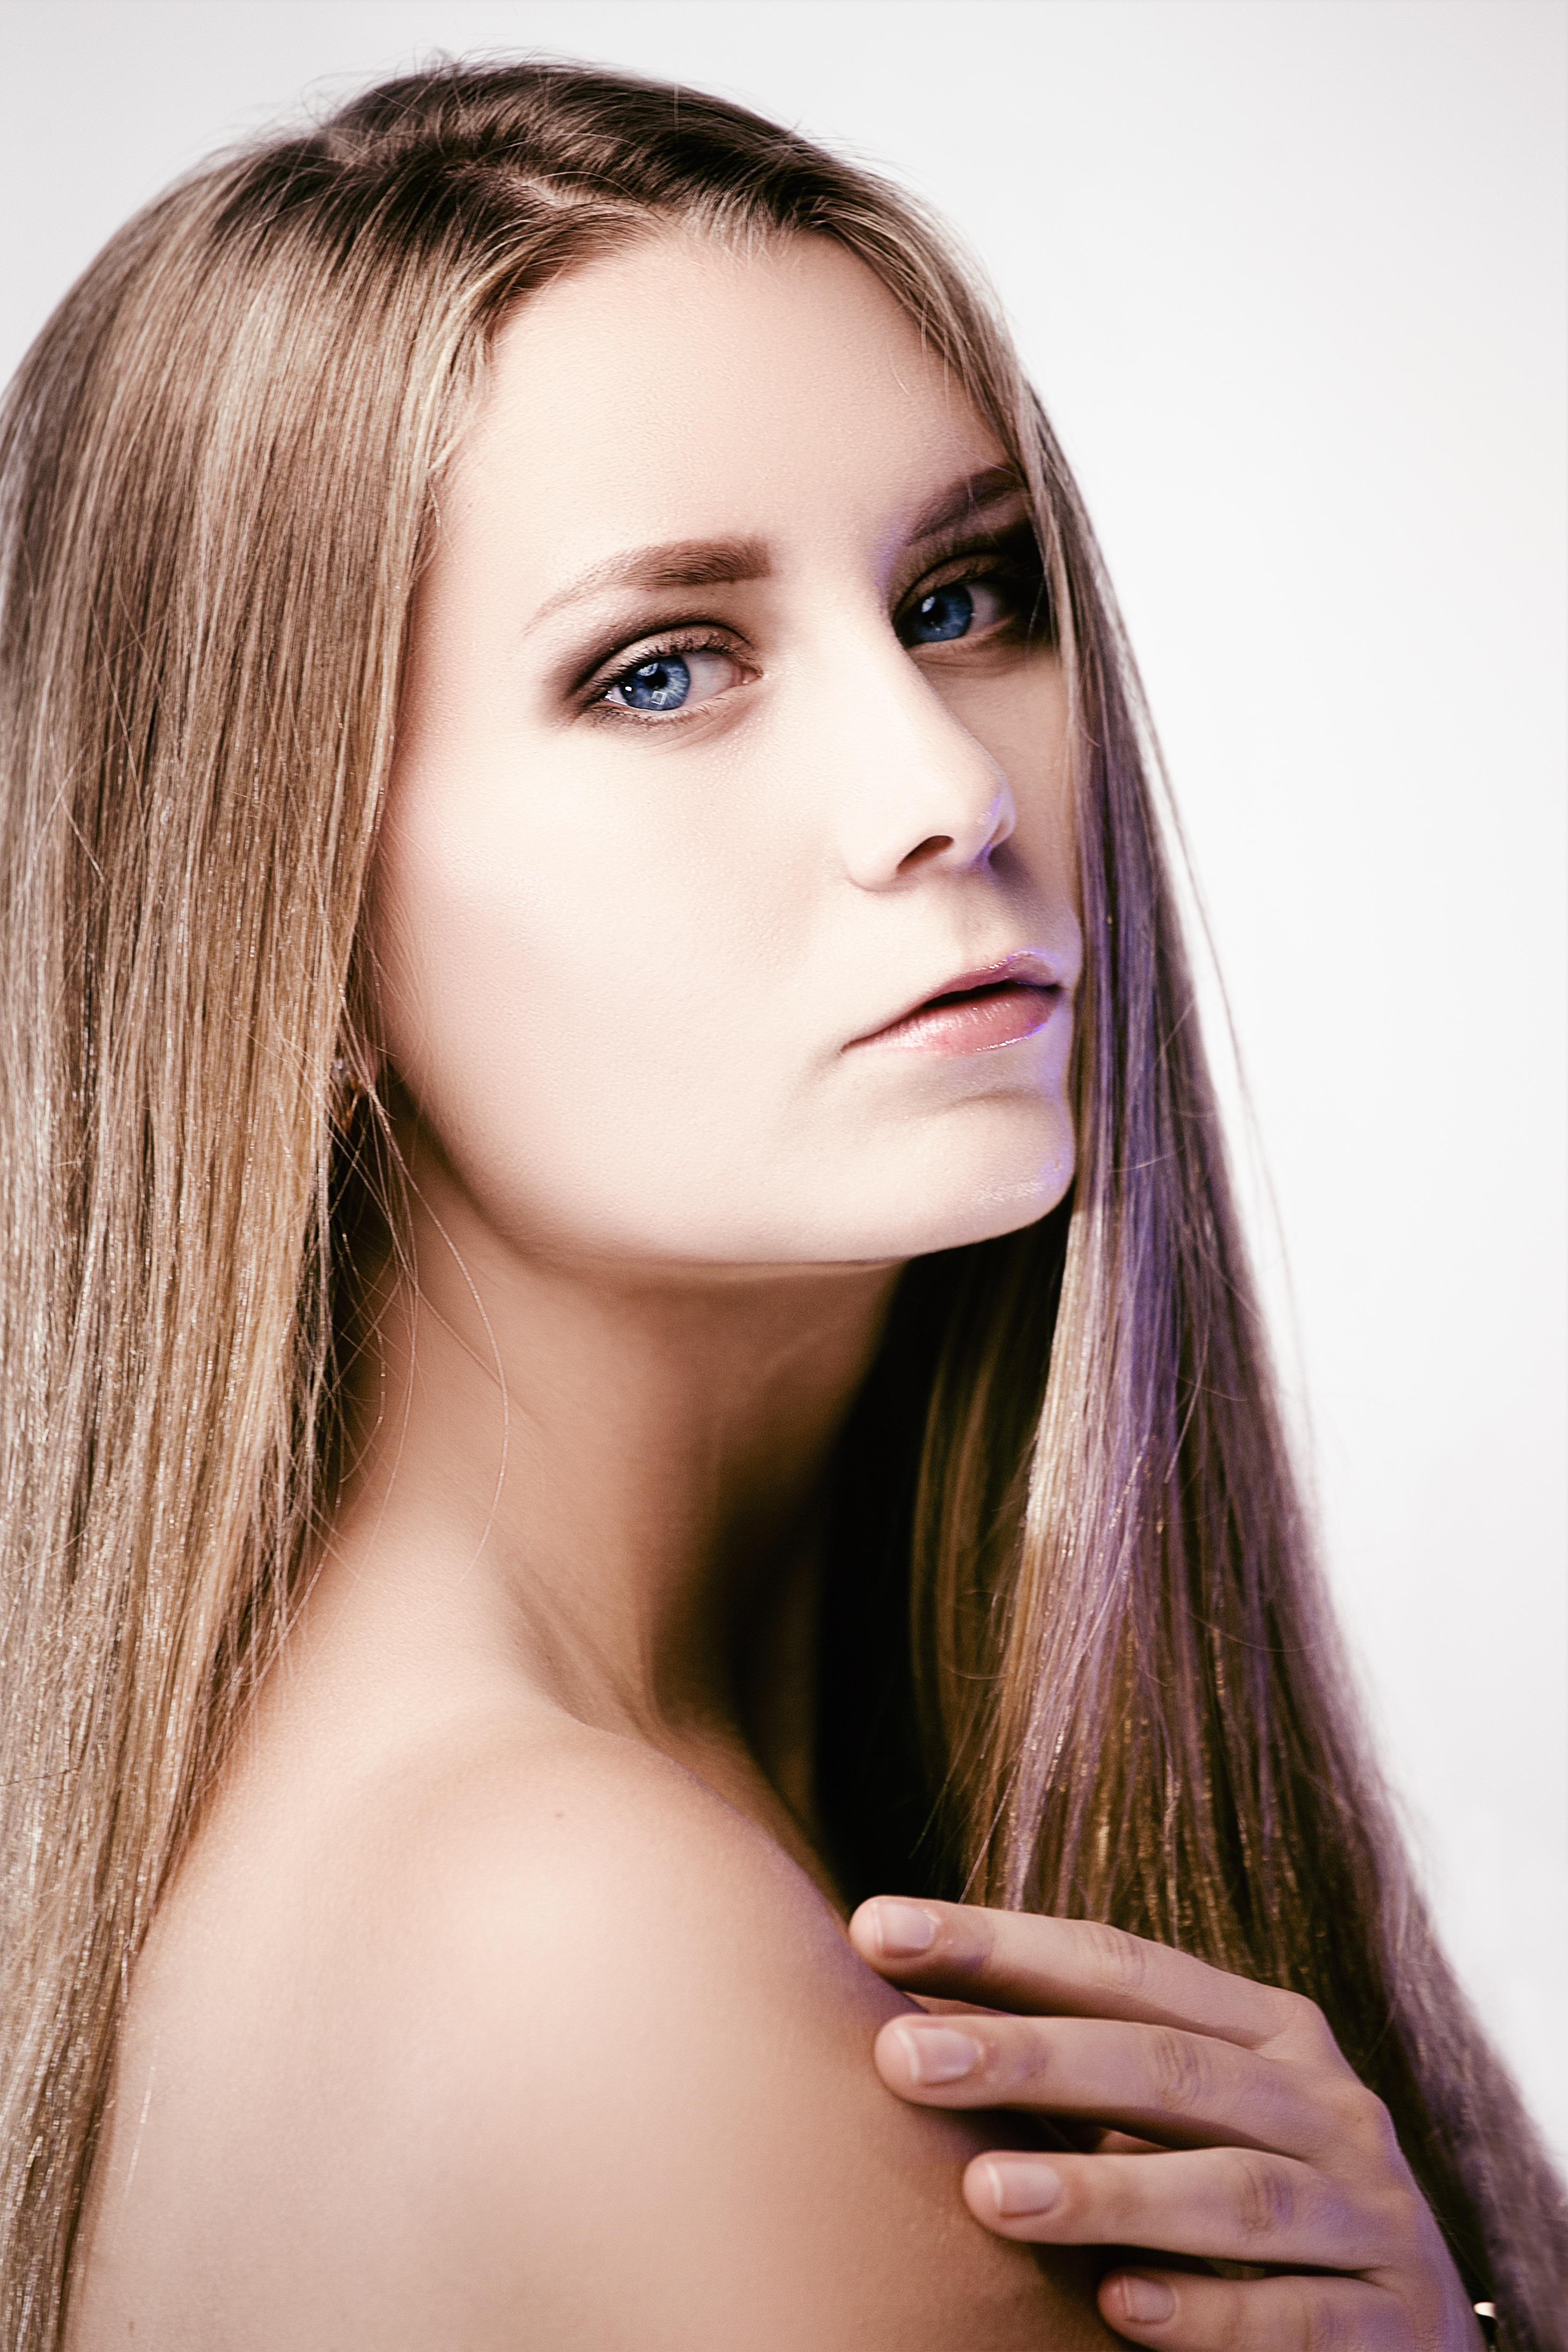
person, people, girl, woman, hair, photography, view, cute, photo, female, mystic, portrait, model, youth, studio, fashion, lip, hairstyle, smile, makeup, long hair, close up, human body, black hair, face, eyes, art, girls, figure, happiness, women, hands, eye, bright, head, skin, lips, beauty, nude, style, moscow, blond, organ, russian, posture, photoshoot, emotions, feeling, tenderness, sensual lips, photo shoot, facial expressions, gloominess, portrait of a girl, brown hair, portrait photography, hair coloring, art model, supermodel, human hair color